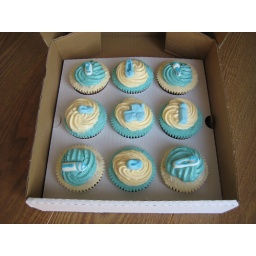
Box of 9 boy baby cupcakes with homemade decorations in blue sugar/flower paste